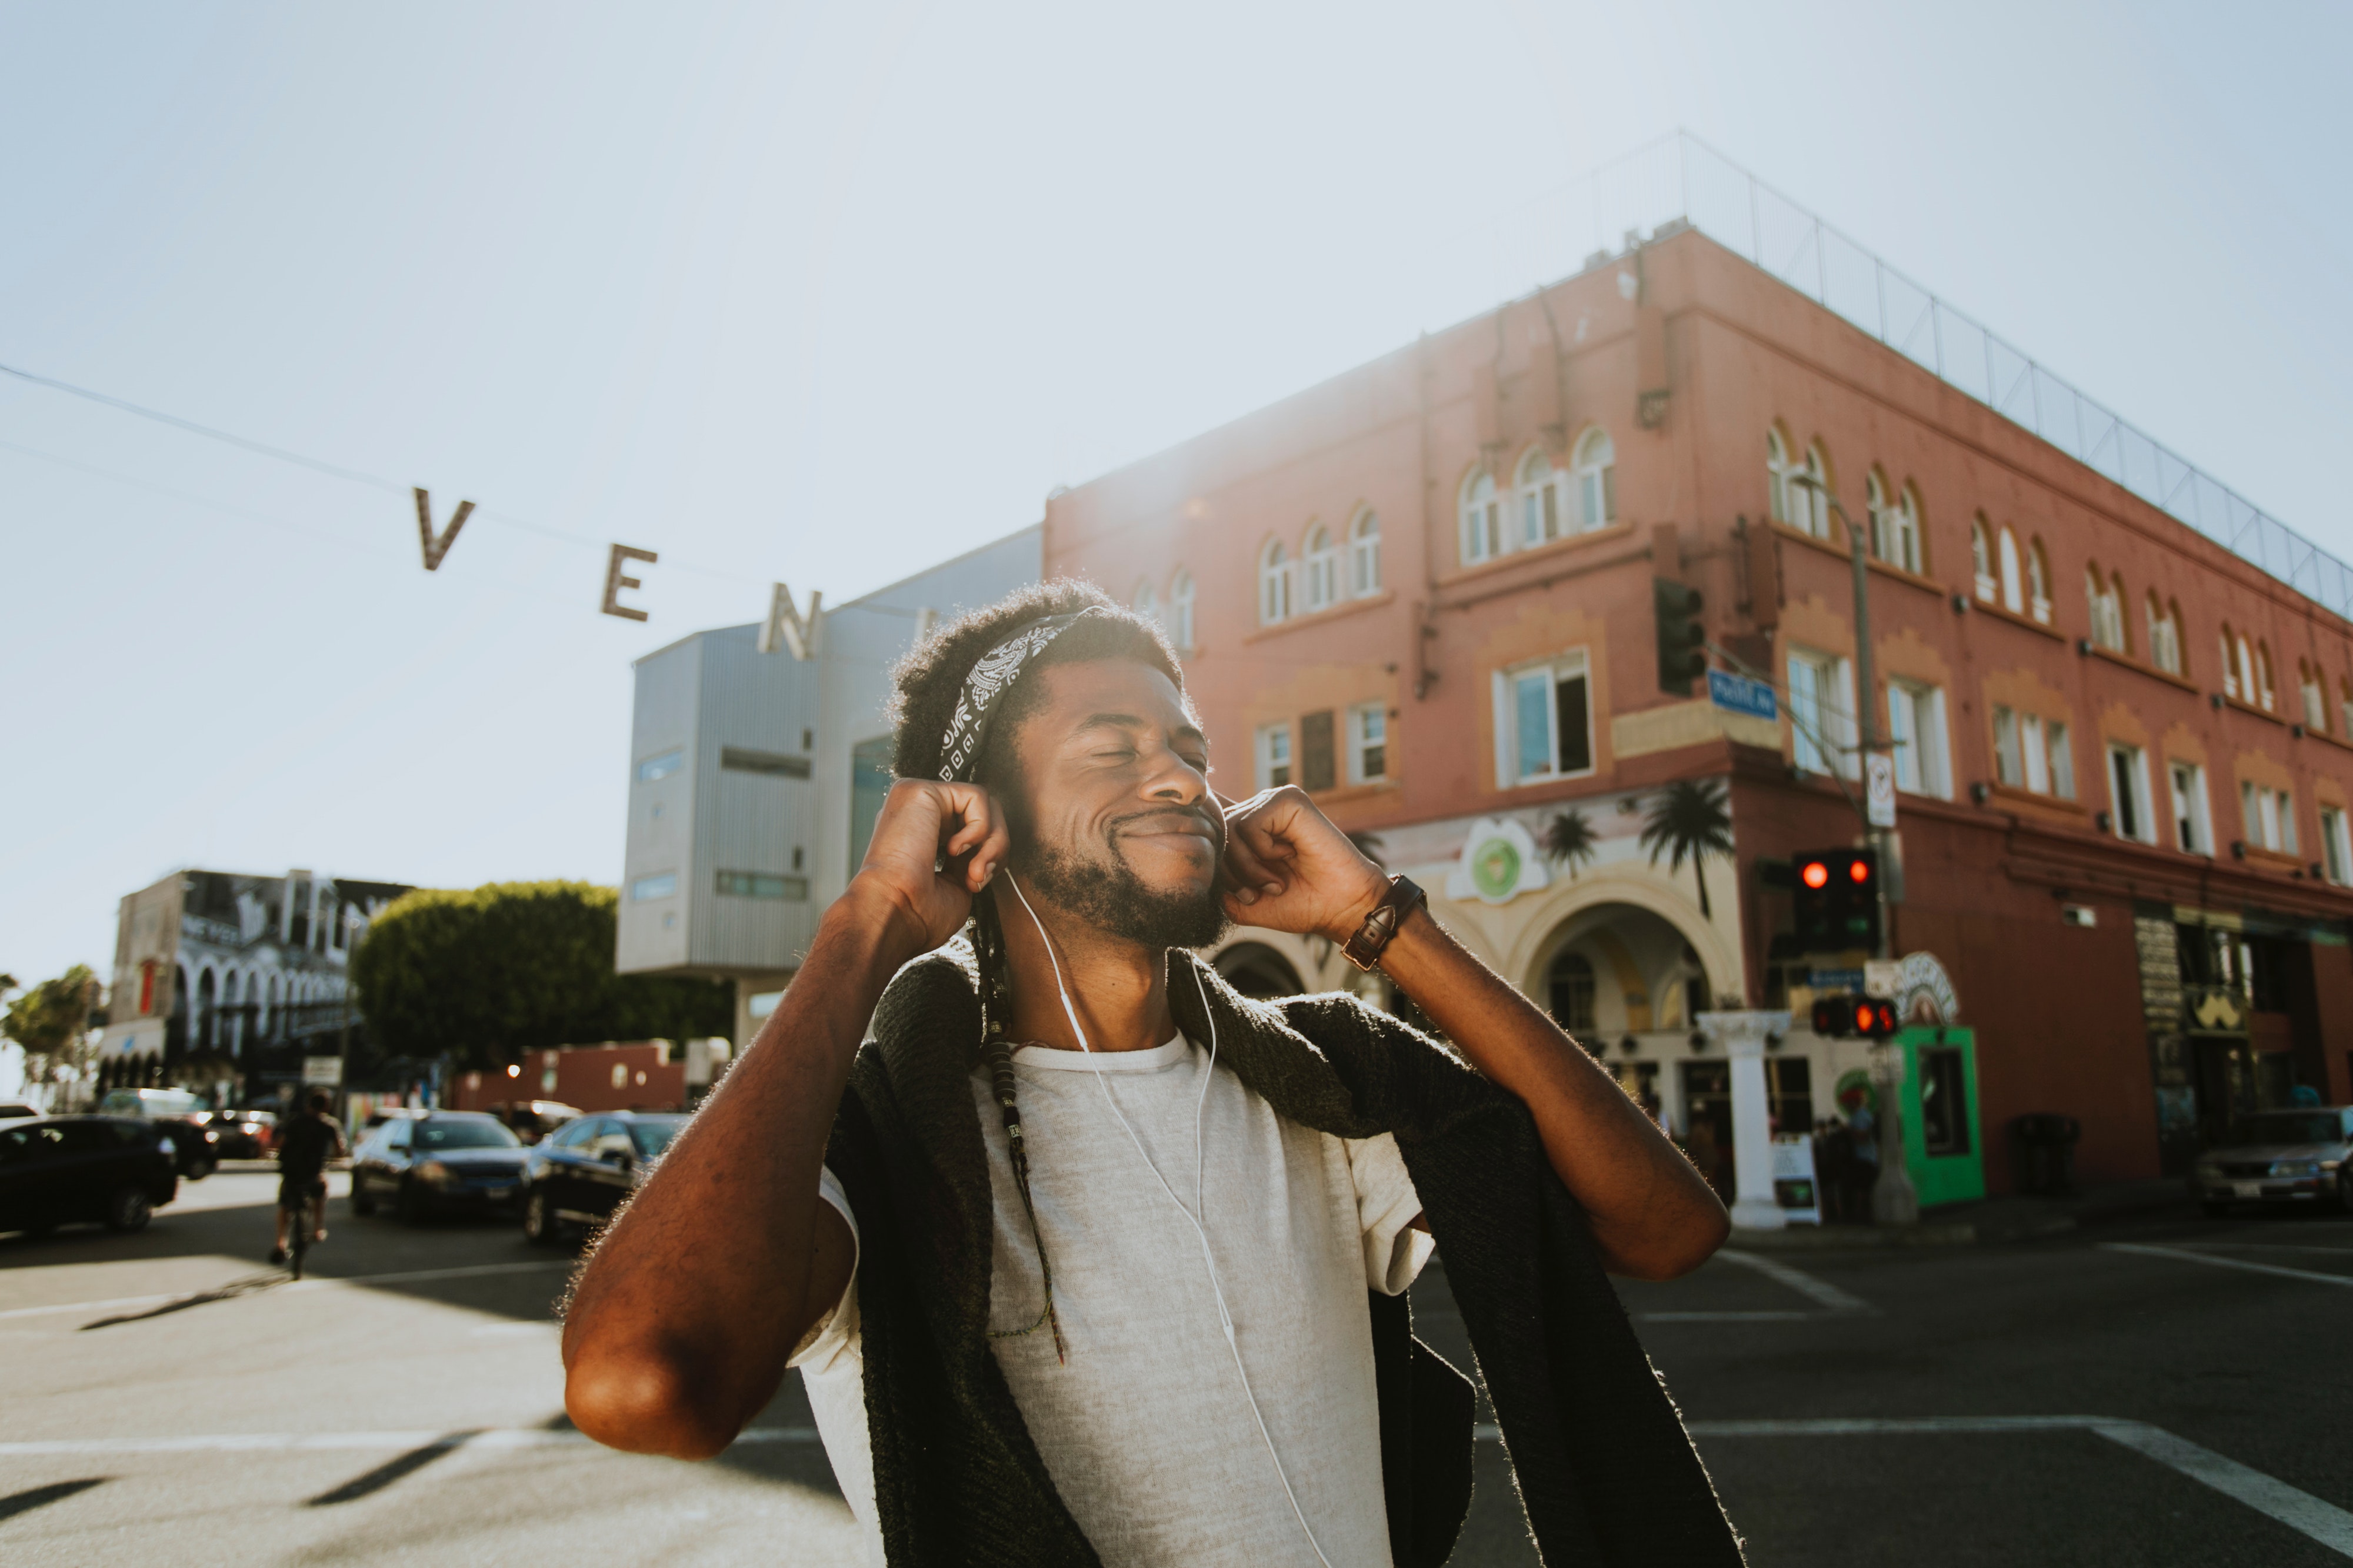
vacation, street, tourism, photography, city, travel, road